Tripas
Also known as:
ca - Catalan: Machito
es - Spanish: Machito
jv - Javanese: Tripas
pt - Portuguese: Machito
Category: meat (intestines, offal)
Cuisine: Mexican
Associated cuisines: Mexican
Area: Mexico
Countries: Mexico
Region: Central America

They are the small intestines of farm animals that have been cleaned, boiled and grilled.

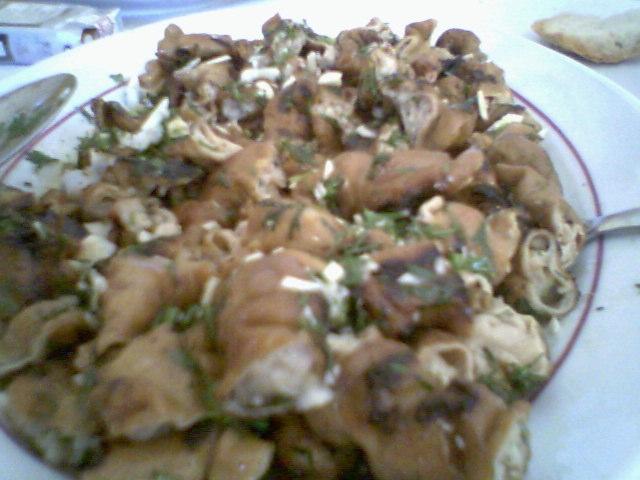